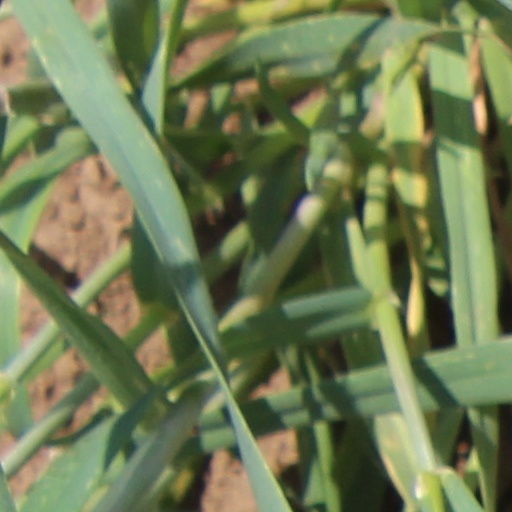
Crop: wheat